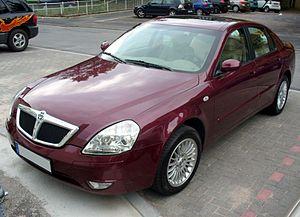
La Brilliance Zunchi, vendue à l'export sous les noms de Brilliance BS6, Brilliance Grandeur et Brilliance Galena, est une automobile chinoise de la marque Brilliance. Depuis 2012 et son léger restylage elle reçoit un nouveau patronyme qui est Brilliance M1.